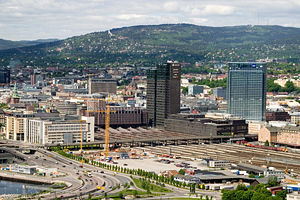
Oslo Centralstation
Oslo S set fra Utsikten.
Oslo Centralstation er hovedbanegården i Oslo og Norge. De fleste fjerntog har denne som sin endestation. Dette er også en af Flytogets stationer. Nogen af Flytogets afgange starter på denne station. Stationen udgør et trafikknudepunkt sammen med Jernbanetorget Station, hvor tog, sporvogne og busser mødes. Oslo S er Norges største jernbanestation målt i antal rejsende.